Birch Monroe

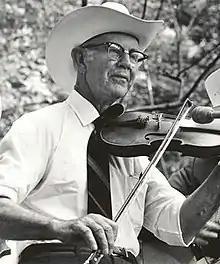
Monroe at Bill Monroe's Second Annual Kentucky Bluegrass Festival, Jackson, Kentucky, August 1972

Birch Monroe (May 16, 1901 – May 15, 1982) was an American old time and early bluegrass fiddler, bassist, dancer, founding member of the Monroe brothers, and older brother to Charlie and Bill Monroe. He grew up on a farm with five brothers and sisters before leaving it in the late twenties. Unlike brothers Charlie and Bill he chose to not pursue a career in music.